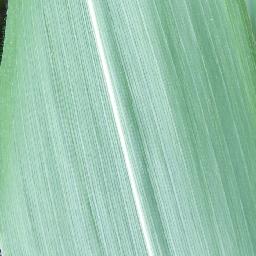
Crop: corn
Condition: (maize)_healthy